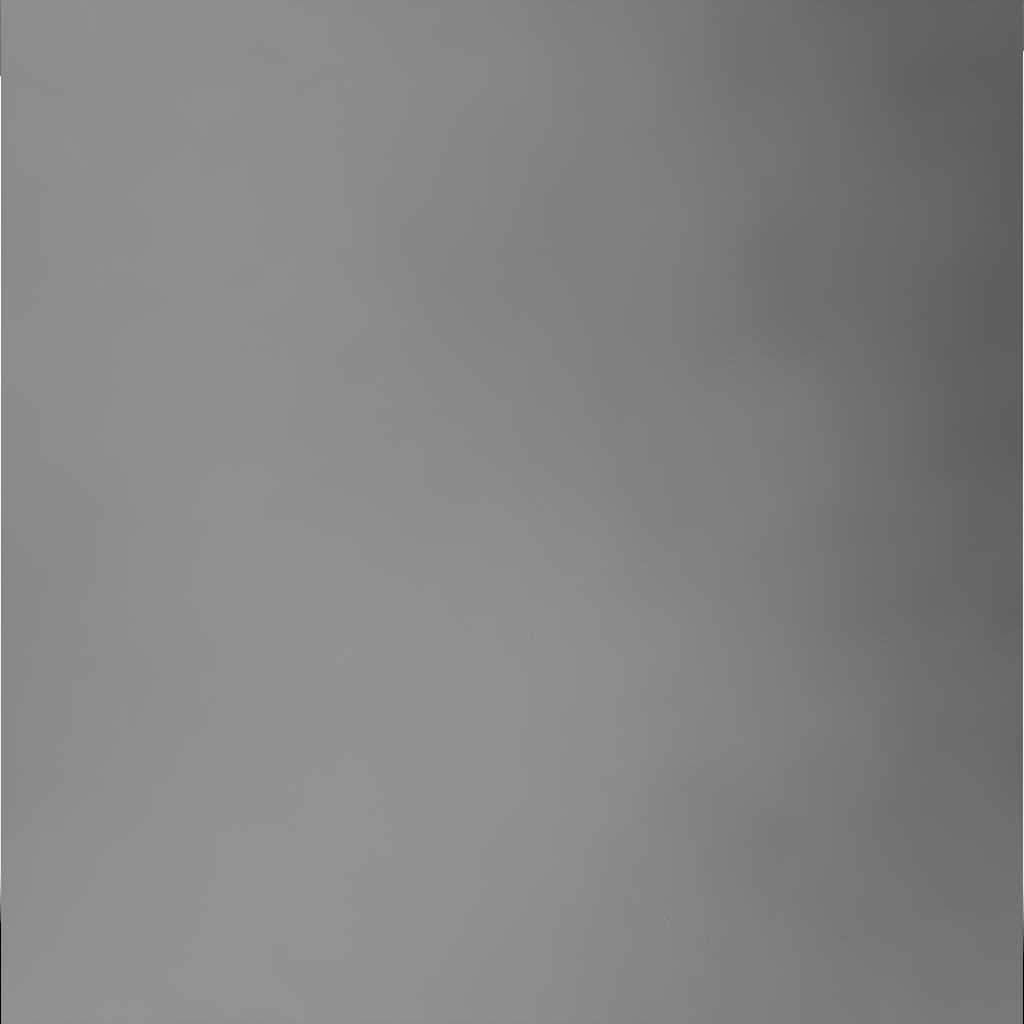
Surface features visible: Sky